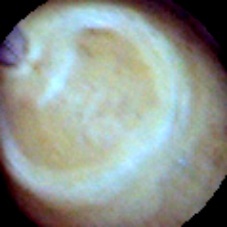
Label: Intact